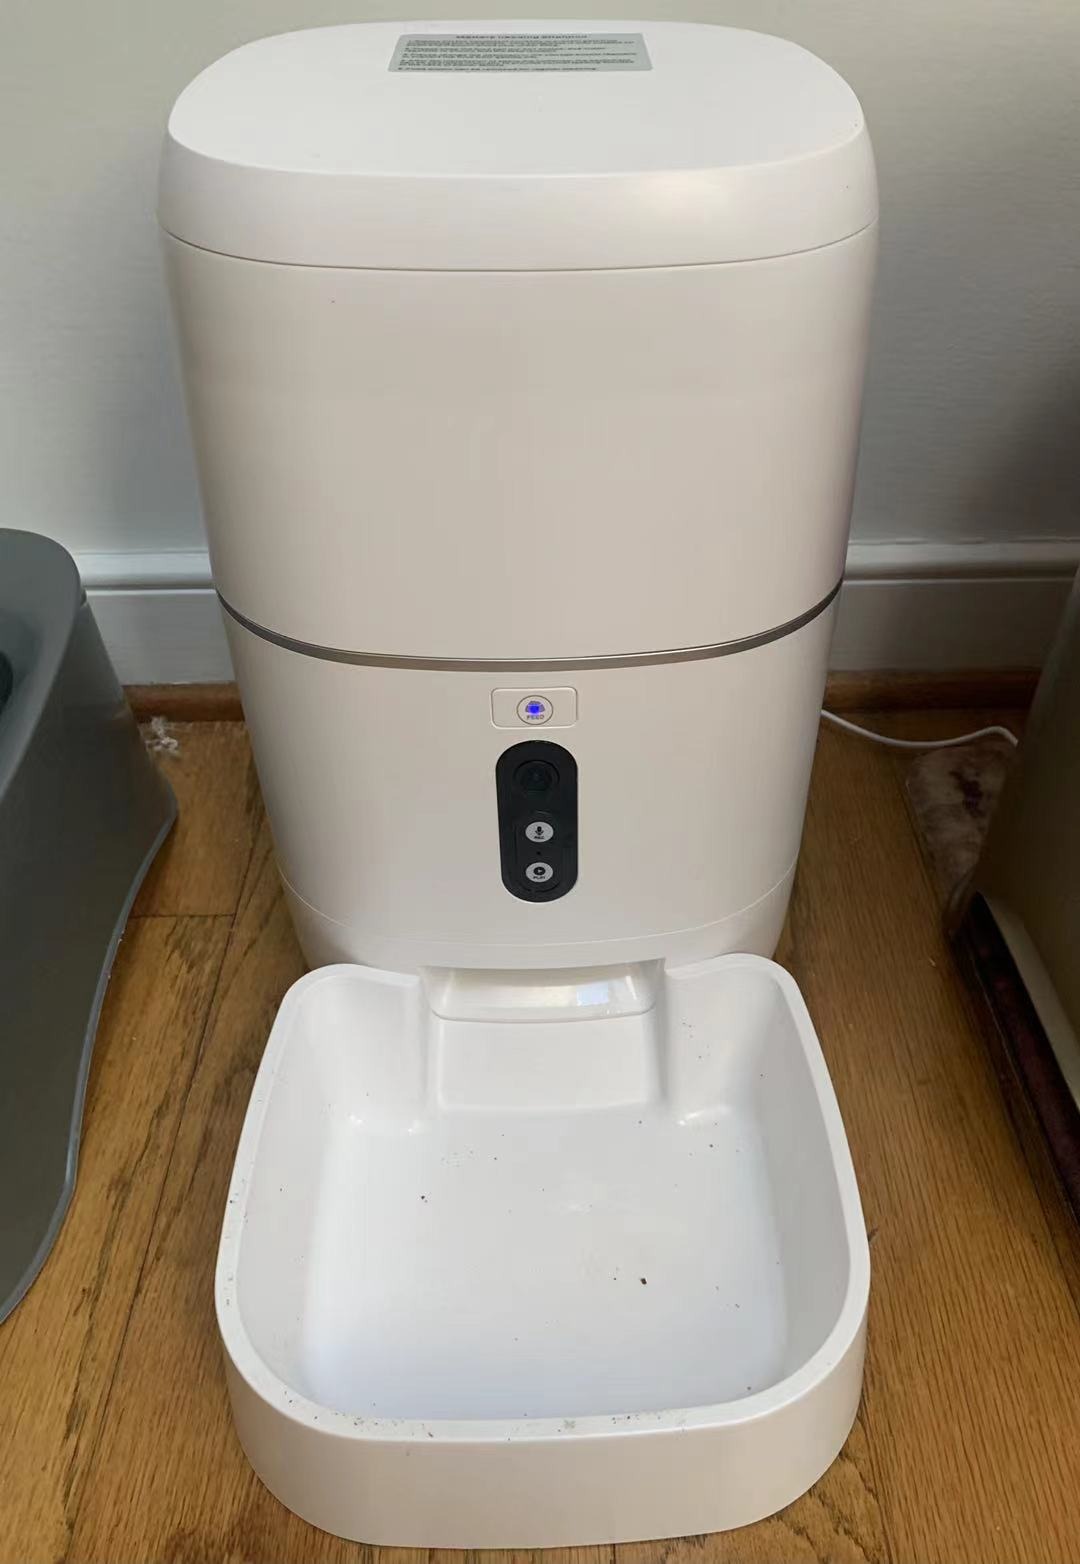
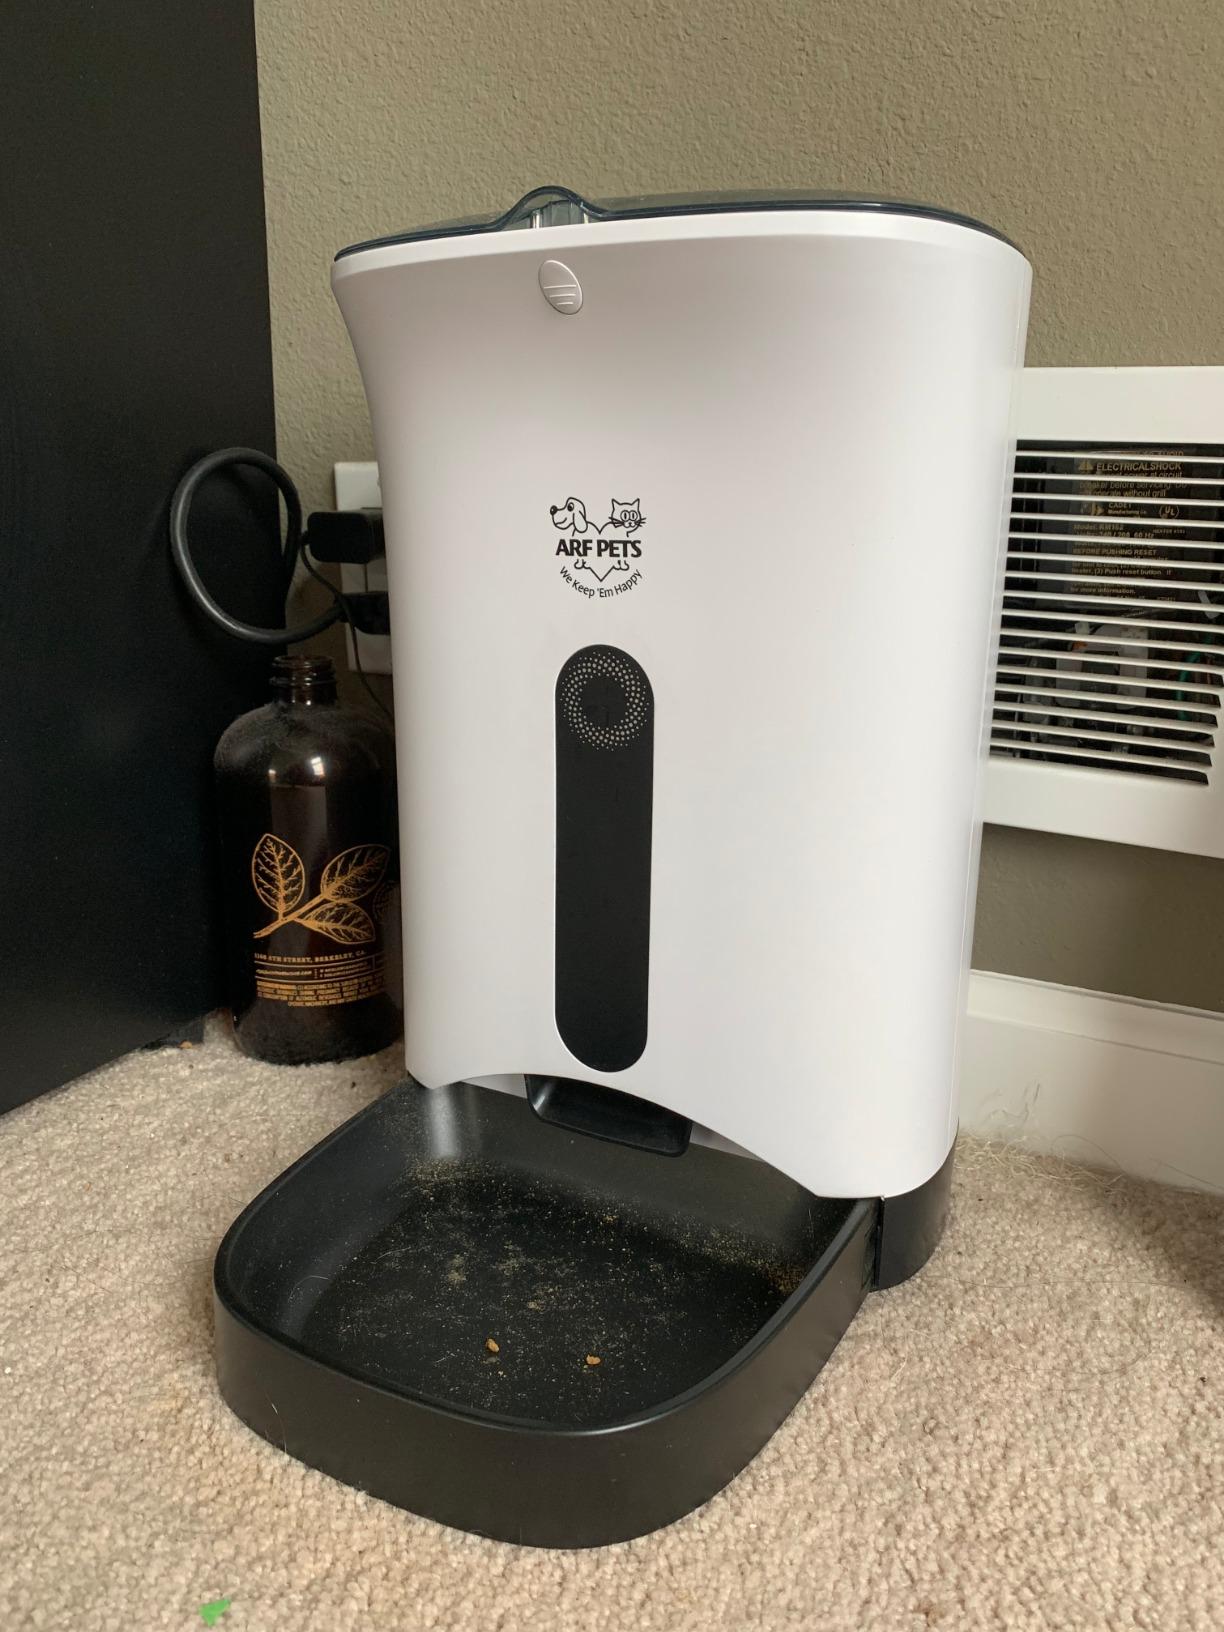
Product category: items_feeder
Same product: no